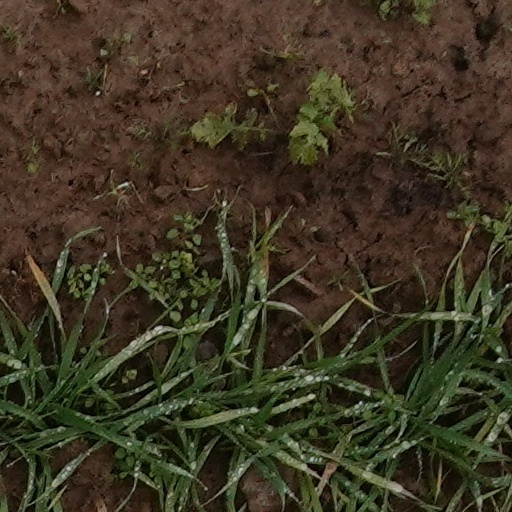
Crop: wheat